Answer in natural language. Is twotiered metal cart further away or in front of blue square wall painting? Choose between the following options: in front or further away
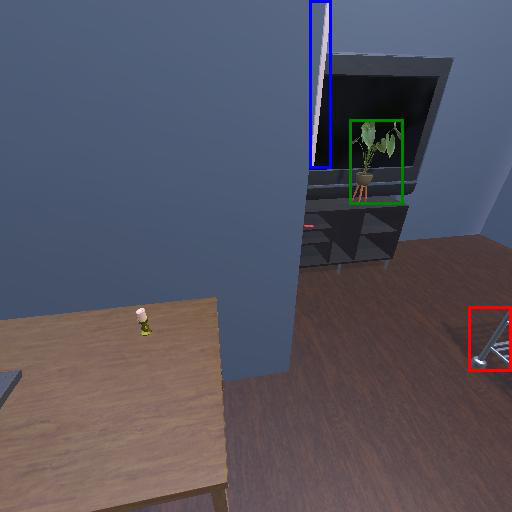
<answer>further away</answer>